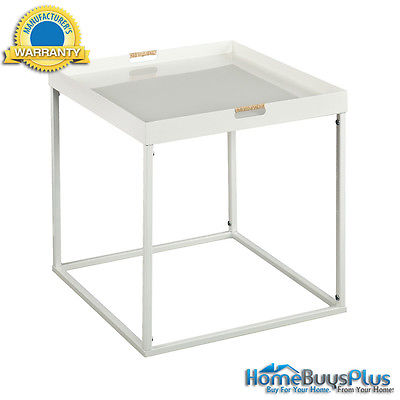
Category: table